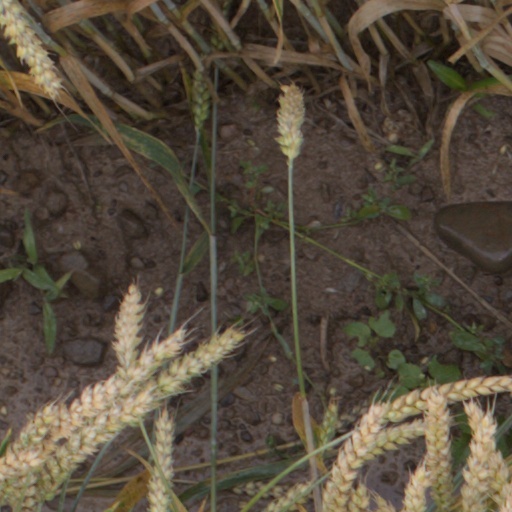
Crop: wheat